Subaru Crosstrek

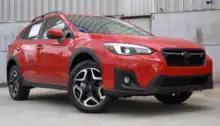
2020 Subaru Crosstrek (US)

The second-generation Crosstrek in North America uses the revised direct-injection FB20D gasoline engine with and output. The base transmission was changed to a 6-speed manual transmission as opposed to the 5-speed in the first generation. The interior quality was upgraded, and a new 6.5-inch Subaru Starlink infotainment system with Apple CarPlay and Android Auto functionality was standard, with an 8.0 inch system and navigation being available on the 2.0i Limited trim. While navigation was an option, all trims could use Apple Maps, Google Maps (via CarPlay and Android Auto respectively). Magellan Navigation is also available on all trims via the Starlink app, though the optional navigation is the only system that does not use the driver's smartphone to get map data, and is the only system that displays speed limits in the gauge cluster. Auto up/down windows were for the first time included for the passenger side (previously only on the driver's side). The Starlink Safety and Security system was made standard on the 2.0i Premium trim. Models optioned with Eyesight got adaptive high beams. The 2.0i Limited trim got adaptive LED headlights, keyless ignition and entry, an optional Harman Kardon was available and a 6-way power driver's seat was included. Subaru's X-MODE off-road assist function was also added.